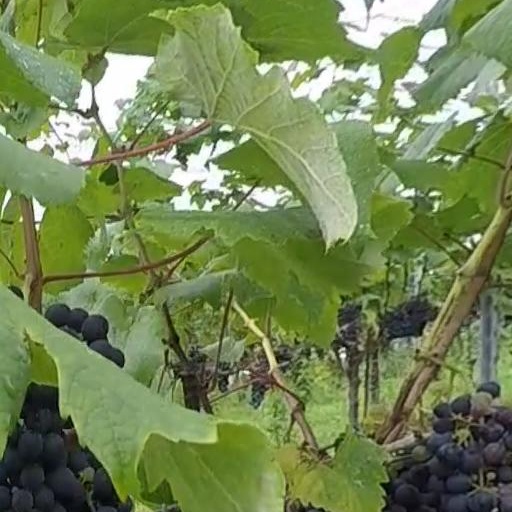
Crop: grape